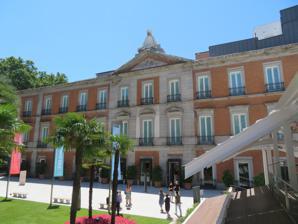
Building: Thyssen-Bornemisza Museum
Country: Spain
Year built: 1992
Art museum in Madrid, Spain Thyssen-Bornemisza National Museum Museo Nacional Thyssen-Bornemisza Site of the Retiro and the Prado Interactive fullscreen map Established 1992 ( 1992 ) Location Palace of Villahermosa Paseo del Prado , 8. Madrid , Spain Coordinates 40°24′57.748″N 3°41′41.730″W / 40.41604111°N 3.69492500°W / 40.41604111; -3.69492500 Collection size 1,600 Visitors 1.052.014 (2017) Founder Heinrich, Baron Thyssen-Bornemisza de Kászon Director Guillermo Solana (Artistic Director), Evelio Acevedo (Managing Director) Public transit access Banco de España Website www.museothyssen.org The Thyssen-Bornemisza National Museum (Spanish: Museo Nacional Thyssen-Bornemisza , pronounced [muˈseo ˈtisem boɾneˈmisa] ; named after its founder, Baron Heinrich Thyssen-Bornemisza ), or simply the Thyssen , is an art museum in Madrid , Spain, located near the Prado Museum on one of the city's main boulevards. It is known as part of the " Golden Triangle of Art ", which also includes the Prado and the Reina Sofía national galleries. The Thyssen-Bornemisza fills the historical gaps in its counterparts' collections: in the Prado's case this includes Italian primitives and works from the English , Dutch and German schools, while in the case of the Reina Sofía it concerns Impressionists , Expressionists , and European and American paintings from the 20th century. With over 1,600 paintings, it was once the second largest private collection in the world after the British Royal Collection . A competition was held to house the core of the collection in 1987–88 after Baron Thyssen, having unsuccessfully sought permission to enlarge his museum in Lugano (Villa Favorita), searched for a better-suited location elsewhere in Europe. History Venus and Cupid holding a mirror , Peter Paul Rubens The collection was started in the 1920s as a private collection by Heinrich, Baron Thyssen-Bornemisza de Kászon . In a reversal of the movement of European paintings to the US during this period, one of the elder Baron's sources was the collections of American millionaires coping with the Great Depression and inheritance taxes. In this way he acquired old master paintings such as Ghirlandaio 's portrait of Giovanna Tornabuoni (once in the Morgan Library ) and Carpaccio 's Knight (from the collection of Otto Kahn ). The collection was later expanded by Heinrich's son Baron Hans Heinrich Thyssen-Bornemisza (1921–2002), who assembled most of the works from his relatives' collections and proceeded to acquire large numbers of new works (from Gothic art to Lucian Freud ). The collection was initially housed in the family estate in Lugano in a twenty-room building modelled after the Neue Pinakothek in Munich . In 1988, the Baron filed a request for building a further extension designed by British architects James Stirling and Michael Wilford , but the plan was rejected by the Lugano City Council. In 1985, the Baron married Carmen "Tita" Cervera (a former Miss Spain 1961) and introduced her to art collecting. Cervera's influence was decisive in persuading the Baron to relocate the core of his collection to Spain where the local government had a building available next to the Prado. The Thyssen-Bornemisza Museum officially opened in 1992, under the directorship of Tomás Llorens , showing 715 works of art. A year later, the Spanish Government bought 775 works for $350 million. These pieces are now in the purpose-built museum in Madrid. After the museum opened, in 1999, Cervera loaned 429 works of her own art collection to the museum for 11 years. The loan was renewed annually for free from 2012 to 2021. The Baroness remains involved with the museum. She personally decided the salmon pink tone of the interior walls and in May 2006, publicly demonstrated against plans of the Mayor of Madrid, Alberto Ruiz-Gallardón to redevelop the Paseo del Prado as she thought the works and traffic would damage the collection and the museum's appearance. In 2015, the Baroness delayed the annual renewal of her loan while deciding whether or not to temporarily move her collection for a fee to a museum in Barcelona, the United States, or Russia. She eventually decided to keep the collection in Madrid, but in 2017, she again delayed signing the agreement. In 2021, the Ministry of Culture officially finalized an agreement to loan the collection for an annual fee of 6.5 million euros ($7.8 million) over the course of 15 years. The collection Portrait of Giovanna Tornabuoni by Domenico Ghirlandaio , 1489–90 The Old Masters were mainly bought by the elder Baron, while Hans focused more on the 19th and 20th century, resulting in a collection that spans eight centuries of European painting, without claiming to give an all-encompassing view but rather a series of highlights. Saint Sebastian , Gian Lorenzo Bernini , c. 1616-1617. Work exhibited on loan from a private collection. One of the focal points is the early European painting, with a major collection of trecento and quattrocento (i.e. 14th and 15th century) Italian paintings by Duccio , Luca di Tommè , Bernardo Daddi , Paolo Uccello , Benozzo Gozzoli and his contemporaries, and works of the early Flemish and Dutch painters like Jan van Eyck ( Diptich of the Annunciation ), Petrus Christus ( Madonna of the Dry Tree ), Robert Campin , Rogier van der Weyden , Gerard David and Hans Memling . Other highlights include works by leading Renaissance , Baroque and Rococo painters, including Antonello da Messina ( Portrait of a Man ), Francesco del Cossa , Bramantino ( Christus Dolens ), Fra Bartolomeo , Giulio Romano , Giovanni Bellini , Palma il Vecchio , Titian , Tintoretto , Veronese , Jacopo Bassano , Sebastiano del Piombo ( Portrait of Ferry Carondelet ), Bernardino Luini , Agnolo Bronzino , Domenico Beccafumi , Albrecht Dürer ( Christ among the Doctors ), Hans Baldung Grien , Lucas Cranach the Elder , Hans Holbein ( Portrait of Henry VIII ), Albrecht Altdorfer , El Greco , Caravaggio ( Saint Catherine ), Guercino , Sebastiano Ricci , Rubens , Van Dyck , Murillo , Rembrandt , Frans Hals ( Family Portrait in a Landscape ), Simon Vouet , Claude Lorrain , Canaletto , Francesco Guardi , Tiepolo , Giambattista Pittoni , Watteau , François Boucher , Chardin , Fragonard , Gainsborough and Pompeo Batoni , as well as two famous portraits by Domenico Ghirlandaio ( Giovanna Tornabuoni ) and Vittore Carpaccio ( Knight in a landscape ). The Museum houses a display of North American paintings from 18th and 19th centuries, including Copley , Winslow Homer , John Singer Sargent . Rue Saint-Honoré, dans l'après-midi. Effet de pluie , Camille Pissarro , 1897 The display of the European 19th century starts with works by Francisco Goya , Thomas Lawrence , Delacroix , Géricault , Corot and Courbet . There are Impressionist and Post-Impressionist works by the artists Claude Monet , Auguste Renoir , Edgar Degas , Camille Pissarro , Alfred Sisley , Berthe Morisot , Pierre Bonnard , Toulouse-Lautrec , Paul Gauguin , Cézanne , and Vincent van Gogh . The large collection of twentieth century modern art includes Cubist works by Picasso , Braque and Juan Gris , as well as paintings by Edvard Munch , Egon Schiele , James Ensor , Kandinsky , Salvador Dalí , Paul Klee , Chagall , Magritte , Piet Mondrian , Edward Hopper , Jackson Pollock , Mark Rothko , Roy Lichtenstein , Willem de Kooning and Francis Bacon . The selection of German Expressionism is extensive, and includes Emil Nolde , Ernst Ludwig Kirchner , August Macke , Max Beckmann , George Grosz , and Otto Dix . A collection of works from the museum ( Fra Angelico , Cranach, Titian, Canaletto, Rubens) is housed in Barcelona in the Museu Nacional d'Art de Catalunya . Rue Saint-Honoré in the Afternoon, Effect of Rain One painting, Rue Saint-Honoré in the Afternoon, Effect of Rain by Camille Pissarro , belonged to a Jewish woman, Lilly Cassirer who was compelled by a Nazi official to sell it under duress for an exit visa to escape Nazi Germany shortly after Kristallnacht in 1939. In 1958, a German court awarded Lilly Cassirer Neubauer compensation of DM 120,000, the fair market value for the work. By 2015, her descendants had filed a lawsuit against the museum, on the grounds that it was looted by the Nazis. On May 1, 2019, a California judge determined that the museum held the right to keep the painting. The case was heard before the United States Supreme Court on January 18, 2022; the panel affirmed the district court's judgment in favor of the Thyssen-Bornemisza Collection, in an action under the Foreign Sovereign Immunities Act . In January 2024, a federal Court in California sent the case back to the appellate level , ruling that the lower court should compare Spanish law with California law, rather than federal law, in evaluating the case. Motivated by this verdict, Jesse Gabriel , co-chair of the California Legislative Jewish Caucus , authored Assembly Bill 2867, which aims to help California residents recover art and other personal property stolen during the Holocaust or other acts of genocide or persecution. The bill was passed in August 2024. Selected collection highlights Christ and the Samaritan , Maestà , Duccio Flowers in a Jug , Hans Memling Annunciation (van Eyck, Madrid) Madonna of the Dry Tree , Petrus Christus Christ among the Doctors (Dürer) Young Knight in a Landscape , Vittore Carpaccio Portrait of a lady , Hans Baldung Grien Portrait of Henry VIII , Hans Holbein The Nymph of the Fountain , Lucas Cranach the Elder Portrait of Jacques Le Roy , Anthony van Dyck Saint Sebastian , Bronzino Portrait of Dux Francesco Venier , Titian Santa Casilda , Zurbarán Annunciation (El Greco, Museo Thyssen-Bornemisza) Saint Catherine (Caravaggio) Self-portrait wearing a Hat and two Chains , Rembrandt Family Group in a Landscape , Frans Hals Vase with flowers , Balthasar van der Ast The Piazza San Marco in Venice , Canaletto The See-Saw , Jean-Honoré Fragonard Swaying Dancer (Dancer in Green) , Edgar Degas Woman with a Parasol in a Garden , Pierre-Auguste Renoir The Thaw at Vétheuil , Claude Monet Les Vessenots à Auvers , Vincent van Gogh Seated Man , Paul Cézanne Mata Mua , Paul Gauguin La Rousse in a White Blouse , Henri de Toulouse-Lautrec Portrait of Millicent Leveson-Gower, Duchess of Sutherland , John Singer Sargent Fränzi before a carved chair , Ernst Ludwig Kirchner The dream , Franz Marc Häuser am Fluss , Egon Schiele Quappi in Pink Jumper , Max Beckmann Girl at a Sewing Machine , Edward Hopper Sales In 2011, due to "a lack of liquid funds", Cervera decided to sell The Lock by the English artist John Constable . The painting, which belonged to her private collection, was sold in London the following year for £22.4 million, more than doubling the price paid for it in 1990. See also Carmen Thyssen Museum Thyssen family Notes